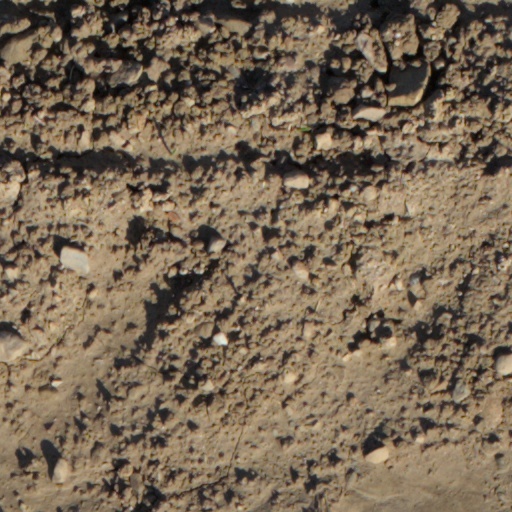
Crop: wheat